Moscow Sun Yat-sen University

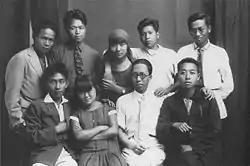
Students of Sun Yat-sen Communist university of the Toilers of China

In 1927, as the CCP-KMT alliance broke up, the students from the KMT were sent back to China. As the power struggle between Stalin and Trotsky reached its peak, Radek was sacked and replaced by his deputy, Pavel Mif, who was too ambitious to be limited to a university campus. Mif himself became the vice director of the Far East Department of the Comintern and played an important role in the major decisions of the CCP. With his 28 Bolsheviks holding senior positions in the CCP, Mif and the university played a major role in China's modern history. Its final rector was Vladimir Veger.